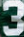
Number: 3